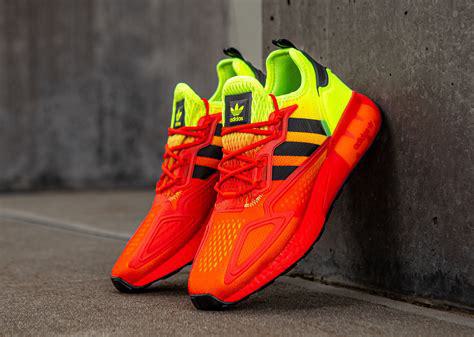
Brand: Adidas
Model: ZX 2K Boost